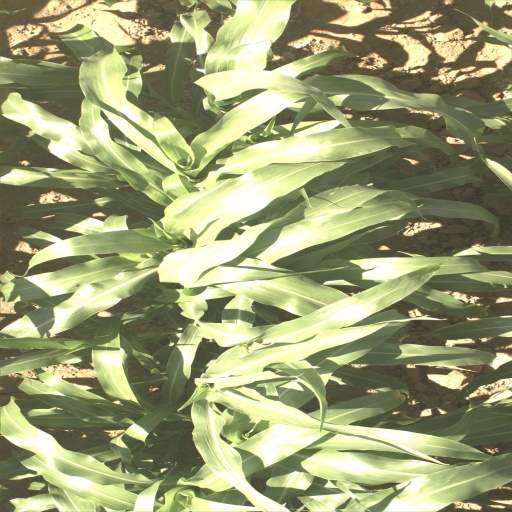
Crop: sorghum